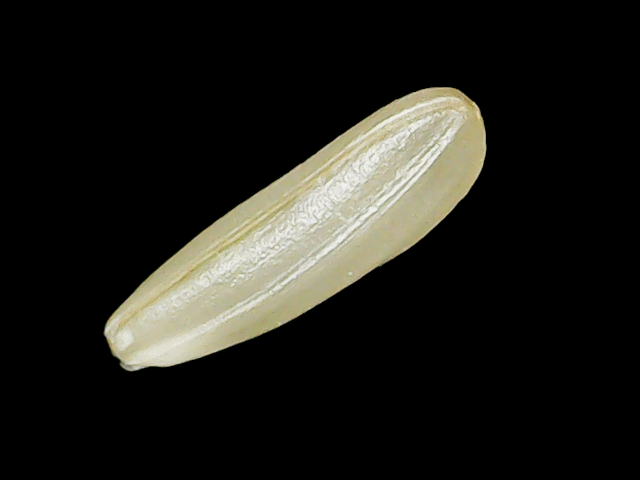
Rice variety: Binadhan23